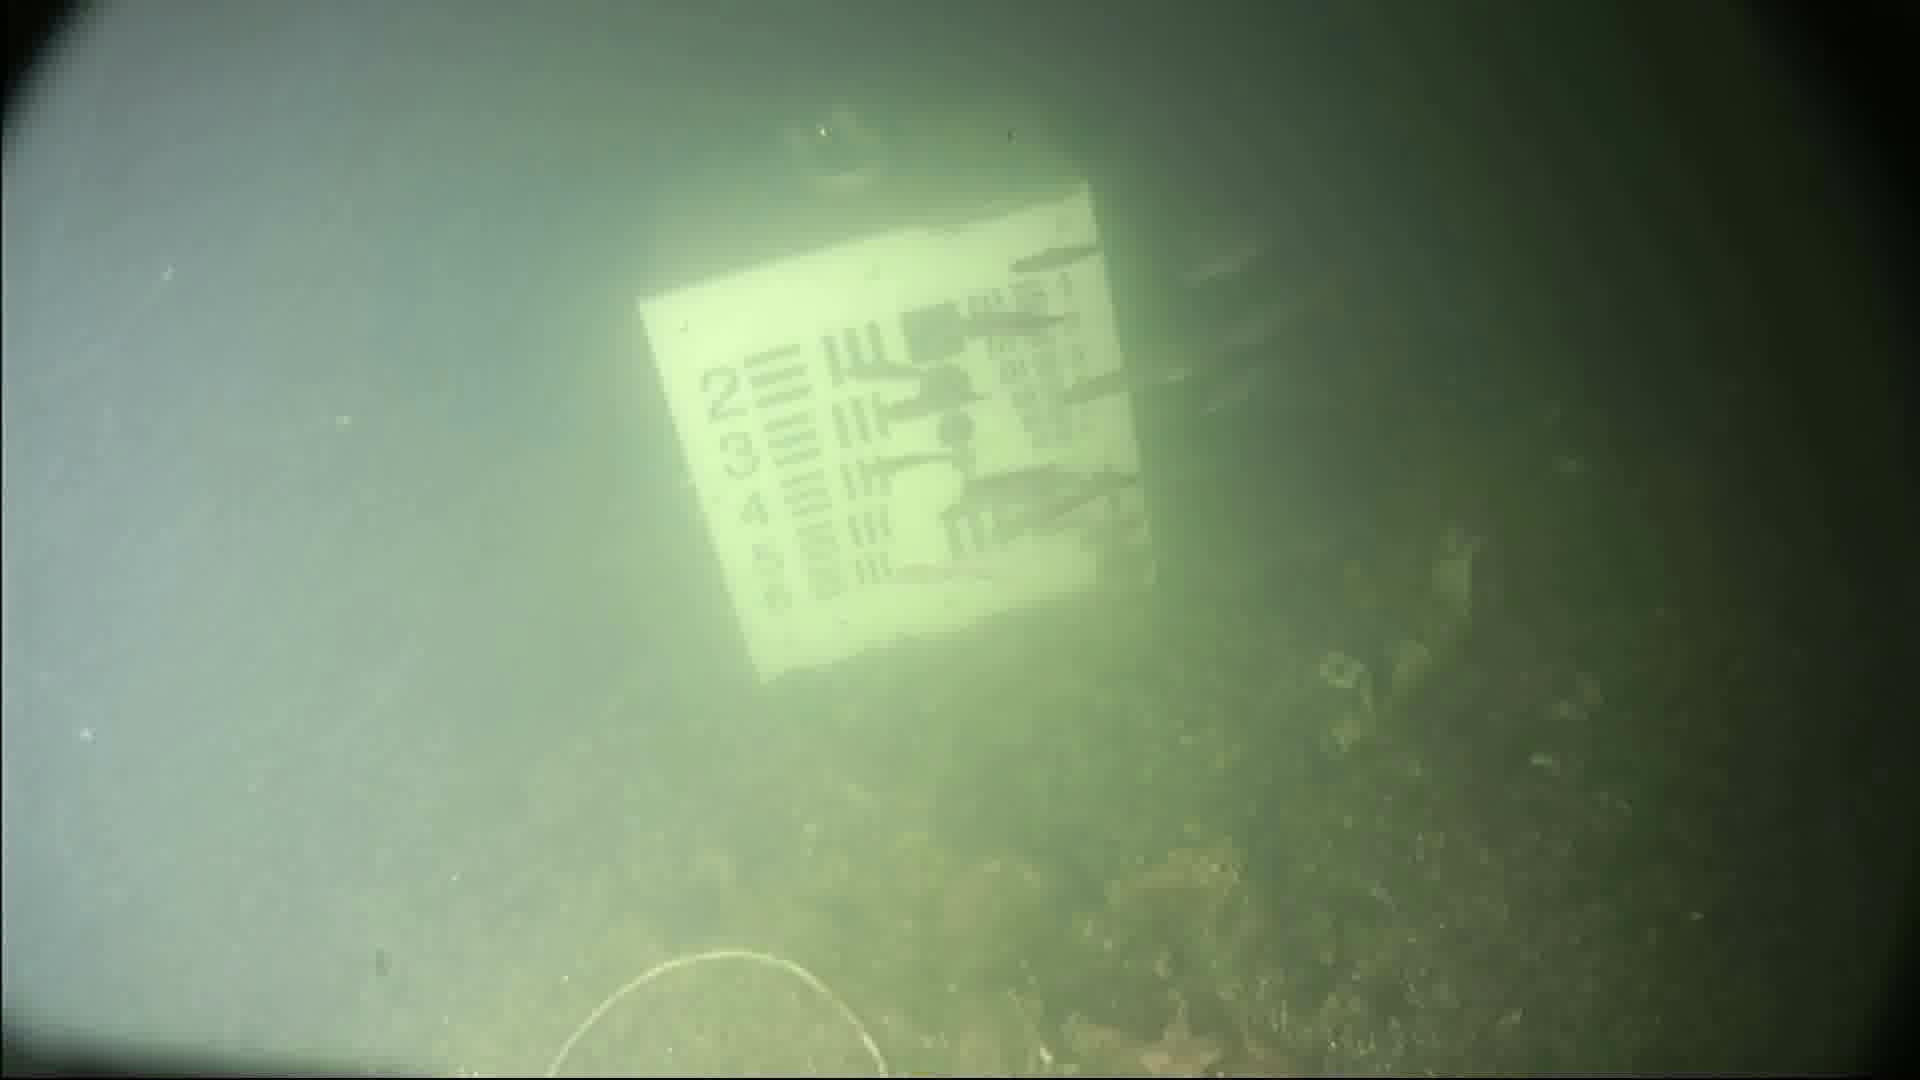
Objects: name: small_fish
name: starfish